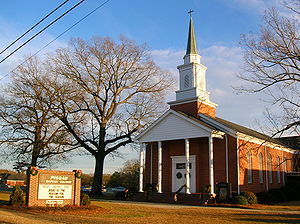
USA / Demografi / Religion
Pisgah Baptist Church i Four Oaks, North Carolina. Bibelbæltet er velkendt for dets store stærkt troende protestantiske befolkning
Amerikas Forenede Stater, på dansk normalt omtalt som USA, er en demokratisk forbundsrepublik, der består af 50 delstater, et føderalt distrikt og 14 territorier. De 48 af delstaterne og Washington DC ligger som et samlet landområde i det centrale Nordamerika, afgrænset på hver side af henholdsvis Atlanterhavet og Stillehavet og grænsende til Canada mod nord og Mexico mod syd. Delstaten Alaska ligger i det nordvestlige hjørne af Nordamerika med Canada mod øst og Rusland mod vest på den anden side af Beringstrædet, og midt i Stillehavet ligger delstaten Hawaii.